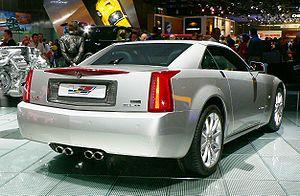
Cadillac XLR en exposition au Mondial de l'Automobile de Paris 2006